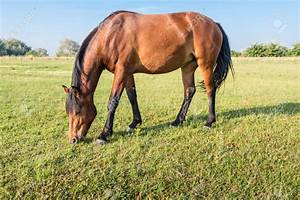
Label: cavallo